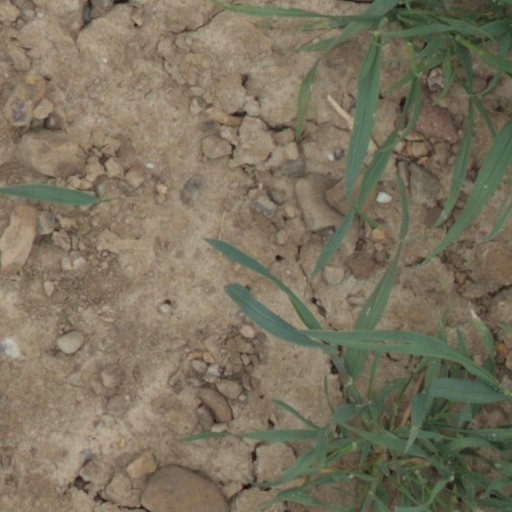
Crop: wheat